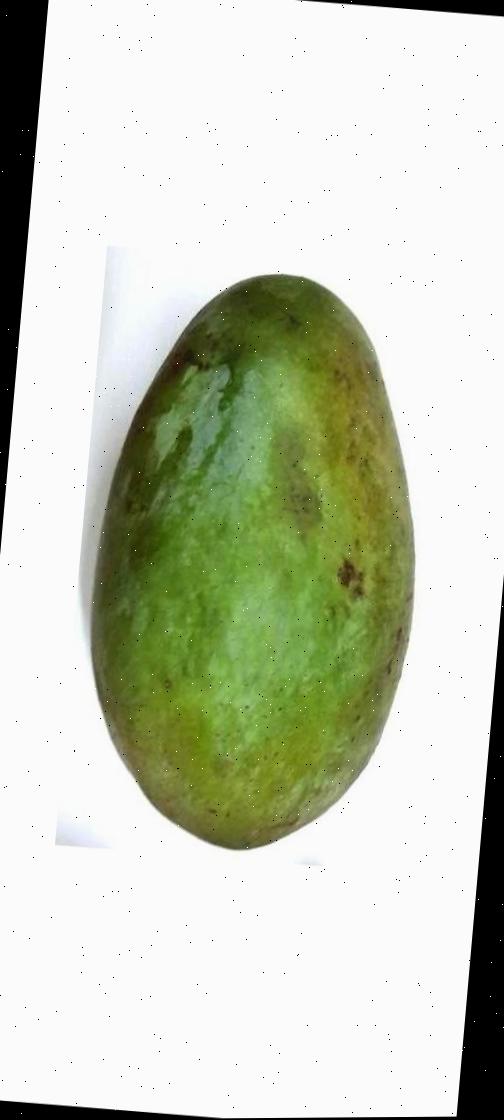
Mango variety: Fazli Classic